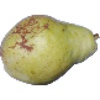
Label: Pear Williams 1